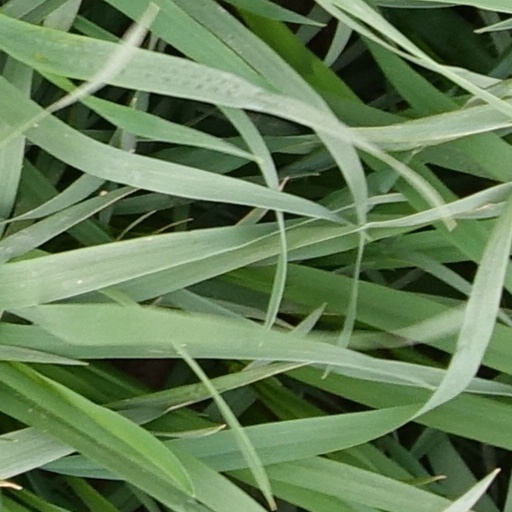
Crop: wheat